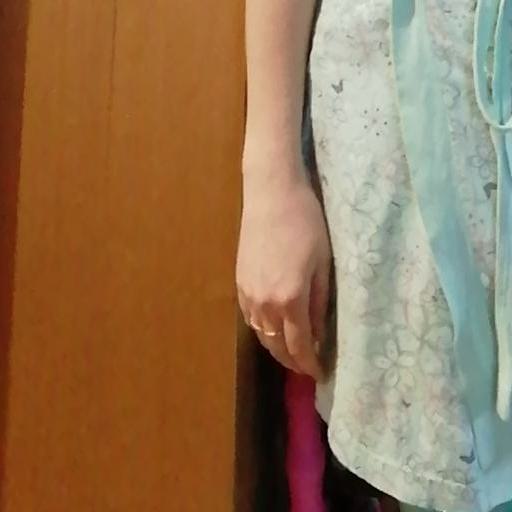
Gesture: no_gesture